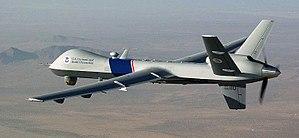
Cet article liste les aéronefs des forces armées des États-Unis. Les prototypes sont généralement préfixés par un « X » et sans nom, tandis que les modèles de pré-série sont généralement précédés d'un « Y ».
Ceci est la liste des drones et véhicules sans pilote utilisés dans les forces armées des États-Unis.
Le General Atomics MQ-9 Reaper est un drone de combat construit par General Atomics pour l'United States Air Force. D'autres pays l'ont également acheté.